Princess Maria Isabel Ana of Naples and Sicily

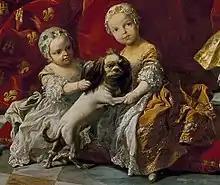
Maria (left) along with her cousin Princess Isabella of Parma in "The Family of Philip V" by Louis Michel van Loo in 1743.

Maria was the third child and daughter of King Charles VII of Naples and Sicily who had been reigning since 1735. Her father was the son of Philip V of Spain, and Elisabeth Farnese. Her mother was Maria Amalia of Saxony who was the daughter of Augustus III of Poland and of Maria Josepha of Austria.